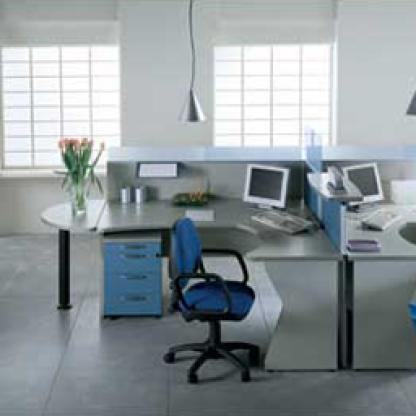
Scene: Indoor